Attack at the Lower Sioux Agency

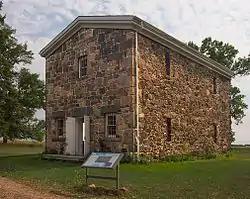
The stone warehouse built in 1861, the only original building remaining on the Lower Agency site

The Attack at the Lower Sioux Agency was the first organized attack led by Dakota leader Little Crow in Minnesota on August 18, 1862, and is considered the initial engagement of the Dakota War of 1862. It resulted in 13 settler deaths, with seven more killed while fleeing the agency for Fort Ridgely.